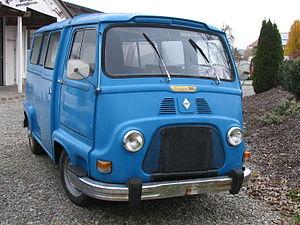
La Renault Estafette est une fourgonnette construite par Renault d'octobre 1959 à 1980. Elle fut produite à 533 209 exemplaires. L'Estafette est la première traction lancée par la firme.
L’attentat du Petit-Clamart, désigné par ses auteurs sous le nom d'opération Charlotte Corday, est l'action du OAS-Métropole / OAS-CNR, dirigé par le lieutenant-colonel Jean Bastien-Thiry, visant à assassiner le général de Gaulle, président de la République, le 22 août 1962 à Clamart.